Brad Johnson (Australian footballer)

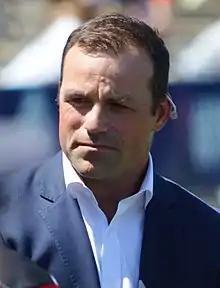
Johnson working for Fox Footy at a pre-season match in March 2017

Brad Johnson (born 18 July 1976) is a former Australian rules footballer who was the captain of Australian Football League team Western Bulldogs. Despite his small size for his position, he was considered to be one of the best forwards in the game because of his overhead marking ability, and he also had the ability to play across half forward or in the midfield.